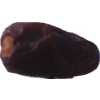
Label: dates